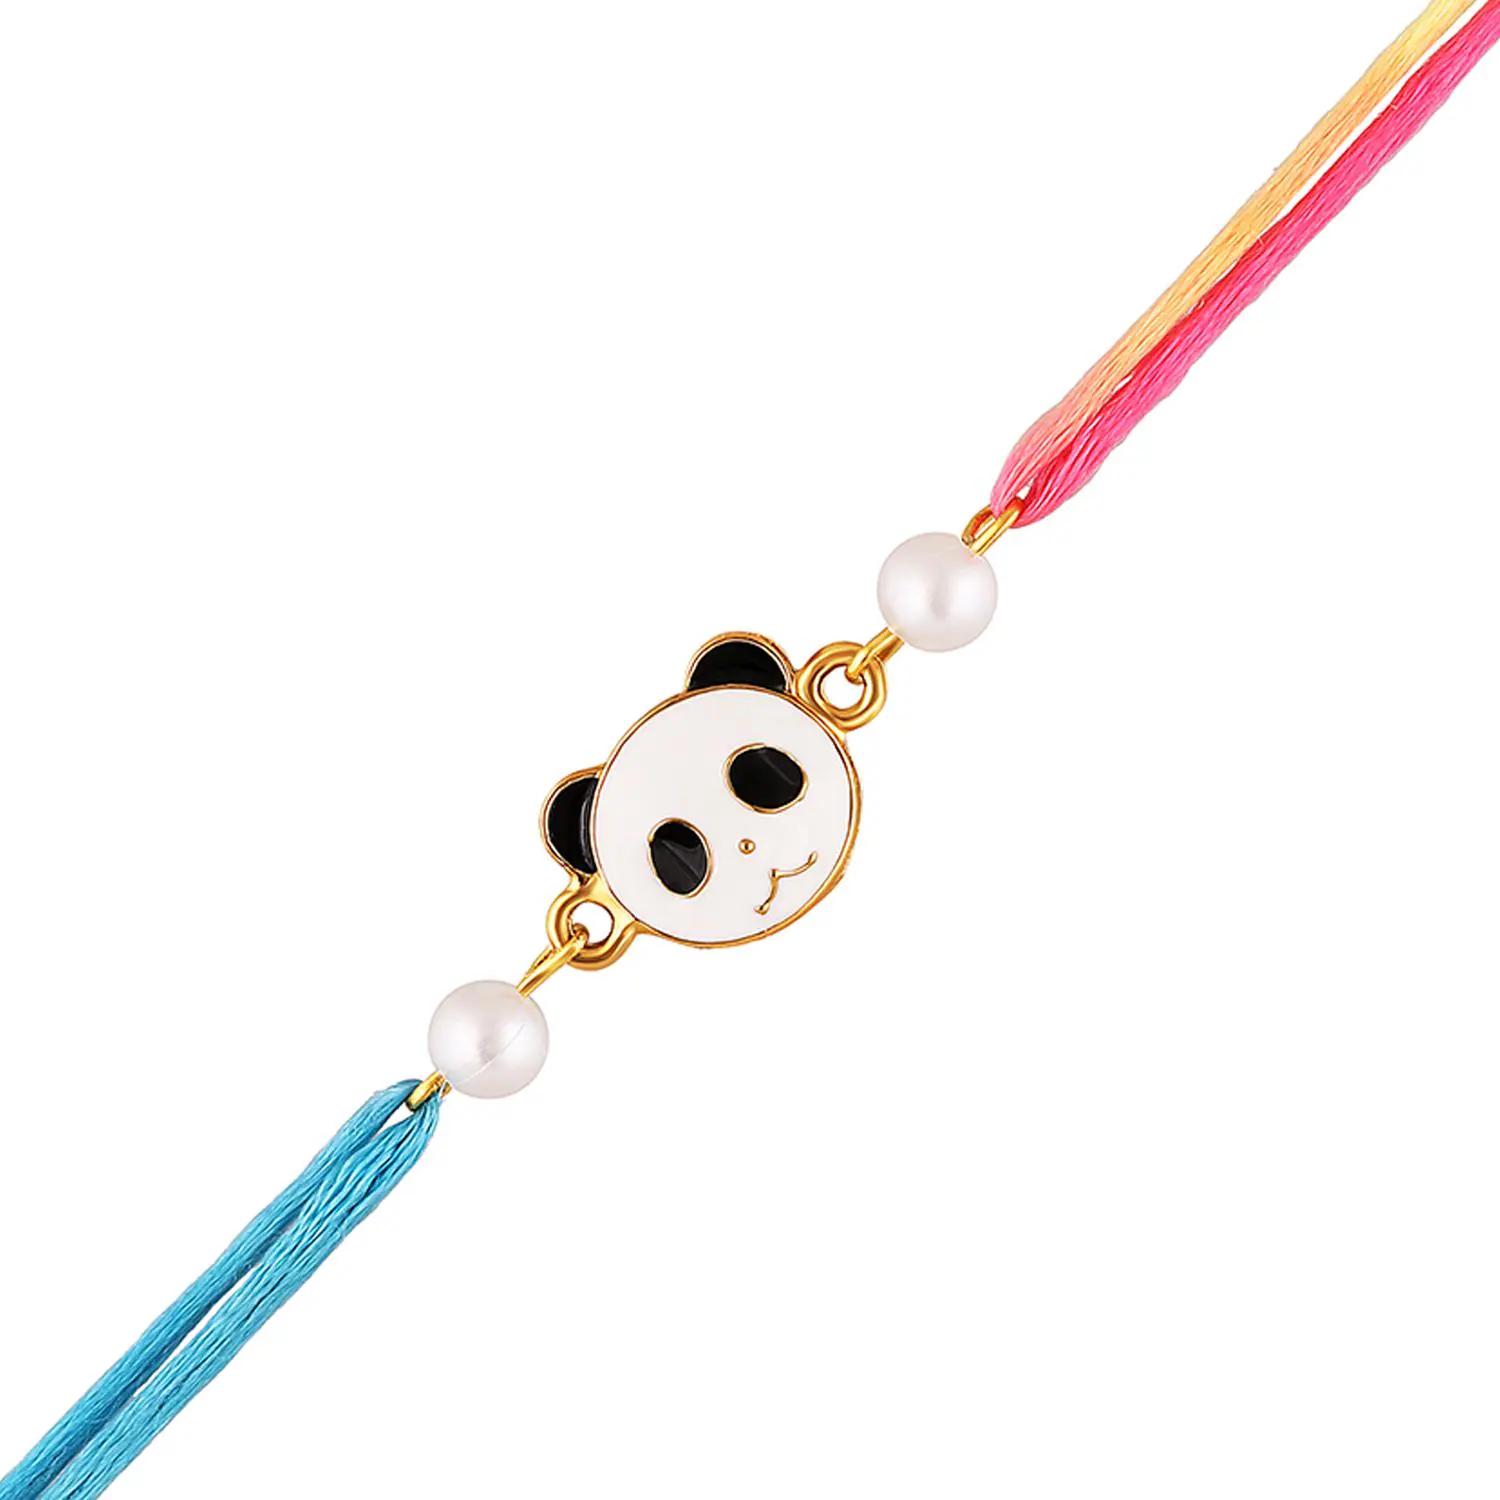
 Mahi Meena Work Enameled Panda-Shaped Cartoon Rakshabandhan Rakhi for Chota Bhai, Kids, Bhatija (RA1100741G)
Type: Rakhis
Brand: Mahi
Price: Rs. 219
 Celebrate Raksha Bandhan with our exquisitely crafted Rakhi, designed to strengthen the bond between siblings. This traditional Rakhi features intricate beadwork and durable thread, ensuring it stands the test of time. Handmade with care, each Rakhi is a unique and meaningful gift for your brother. Each Rakhi carries heartfelt blessings and good wishes for your brother's well-being and success. Celebrates the bond of love and protection between siblings, a cherished tradition in Indian culture. The color of the thread (dori) may differ from the one displayed in the picture.
Features: The Rakhi is adorned with vibrant colors and attractive embellishments that add a touch of elegance to the celebration.,Content in Box : 1 Rakhi ; Cultural Significance: This beautiful Rakhi will acknowledge your love for Your Brother with the promise that your bond with him will grow stronger as time goes on.,Vibrant Colors: Adding bright and playful colors to the celebration will make it stand out and make it more enjoyable.,Celebrate the bond of love and protection with our exquisite Rakhis. Share the joy of Raksha Bandhan Festival with this beautiful Rakhi, a token of love, protection and blessings.,Adjustable Size and Easy to tie: Designed to fit wrists of all sizes. It is simple and easy to tie the Rakhi securely and effortlessly.
Included: 1 Rakhi